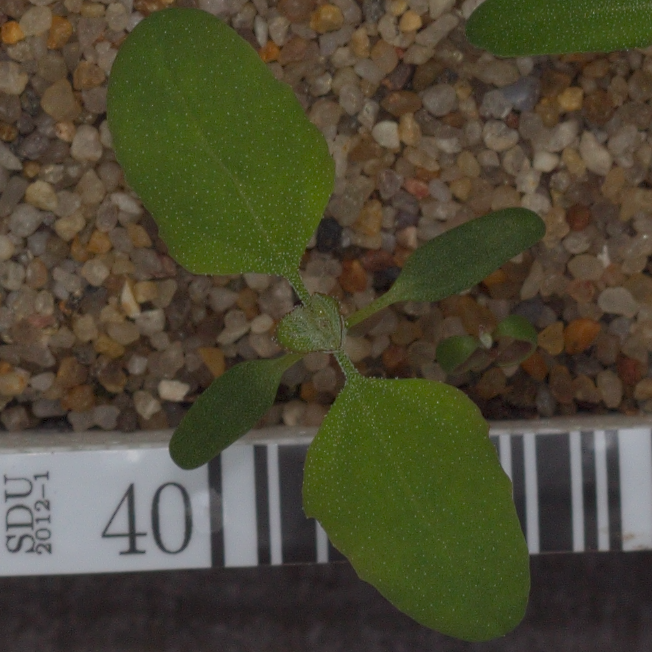
Label: fat_hen